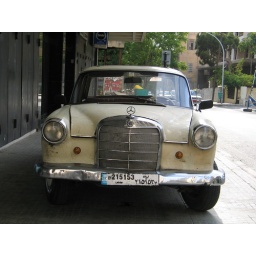
An old Mercedes car in a street in Beirut (2004)